Dário Villares Barbosa

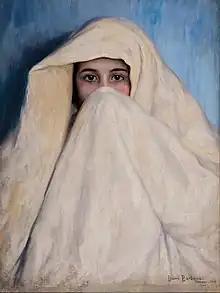

Dario Villares Barbosa was born in Campinas, São Paulo in 1880 and died in Paris, in 1952. He grew up in a family of artists and was interested in art from an early age. He was the twin brother of Mário Barbosa, who was also a painter. Barbosa was a pupil of the painter Oscar Pereira da Silva while in Brazil. He studied with Silva for a few years but was eager to expand his artistic knowledge and decided to travel to Paris to further his studies.